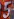
Number: 5